Stella Vine

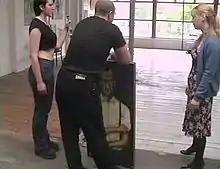
Stella Vine (right) with Charlotte Gavin (left) and Joe Machine at the "Vote Stuckist" show in 2001.

Vine developed a "crush" on artist Billy Childish, and attended his music events; in June 2000, she went to a talk given by him and fellow Stuckist co-founder, Charles Thomson, on Stuckism. She met Thomson on 30 May 2001 at the "Vote Stuckist" show in Brixton, where she exhibited some of her paintings publicly for the first time in the show and formed The Westminster Stuckists group. On 4 June, she took part in a Stuckist demonstration. On 10 July, she renamed her group The Unstuckists. In October, there was a Vine painting in the first Stuckist show in Paris.